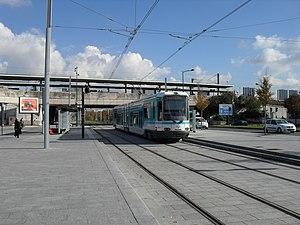
Paris Tramway ligne 1